Frederick Rutherfoord Harris

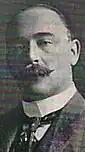
Harris photographed by EH Mills

Frederick Rutherfoord Harris (1 May 1856 – 1 September 1920) was a British Conservative Party politician who served as a member of parliament (MP) between 1900 and 1906.